Aniversario: Never Compromise

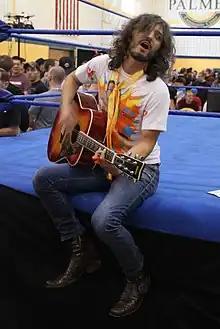
Chikara commentator and ring announcer Gavin Loudspeaker

On May 17, Chikara announced the fifth match for the event, which would see commentator and ring announcer Gavin Loudspeaker take on Tim Donst. Following Under the Hood, where he failed to capture the Chikara Grand Championship from Eddie Kingston, Donst continued a storyline mental collapse that had started in June 2012, when he lost his hair at , ultimately revealing that his "grand plan" was still in effect and did not involve him winning the Grand Championship, but instead unhinging Kingston and turning him into the "destroyer of Chikara" so that he himself could "rise up as the martyr of pro-wrestling". In the start of 2013, Donst adopted Steve "The Turtle" Weiner and Veronica as his new followers, while also retaining Jakob Hammermeier as a follower. The rivalry between Donst and Loudspeaker began following Chikara's first shows of 2013, when Donst took exception to Loudspeaker's claim that he was "not main event material". Loudspeaker's outrage at Donst was fueled by his abusive treatment of his followers, especially Steve Weiner. Several verbal exchanges between the two eventually led to Donst attacking Loudspeaker first on April 6, after losing to Archibald Peck, and again on May 4, following a loss against Saturyne, both times cutting off a lock of his hair. Being a non-wrestler, Loudspeaker requested Chikara's Director of Fun Wink Vavasseur for an opportunity to manage one of his friends to take on Donst at Aniversario: Never Compromise. However, Vavasseur turned down the request, remembering how Loudspeaker had questioned his abilities and capabilities in the past, and instead booked a match between Loudspeaker and Donst for the event, calling it a "character-building exercise". In a blog entry on Chikara's official website, Loudspeaker announced that he had started training at The Wrestle Factory under the likes of Green Ant and Hallowicked, while also making a plea for Donst's longtime associate Jakob Hammermeier to come to his senses and realize that Donst was not his friend. On May 24, Chikara announced an added stipulation for the match, where the loser would have his hair shaved off.